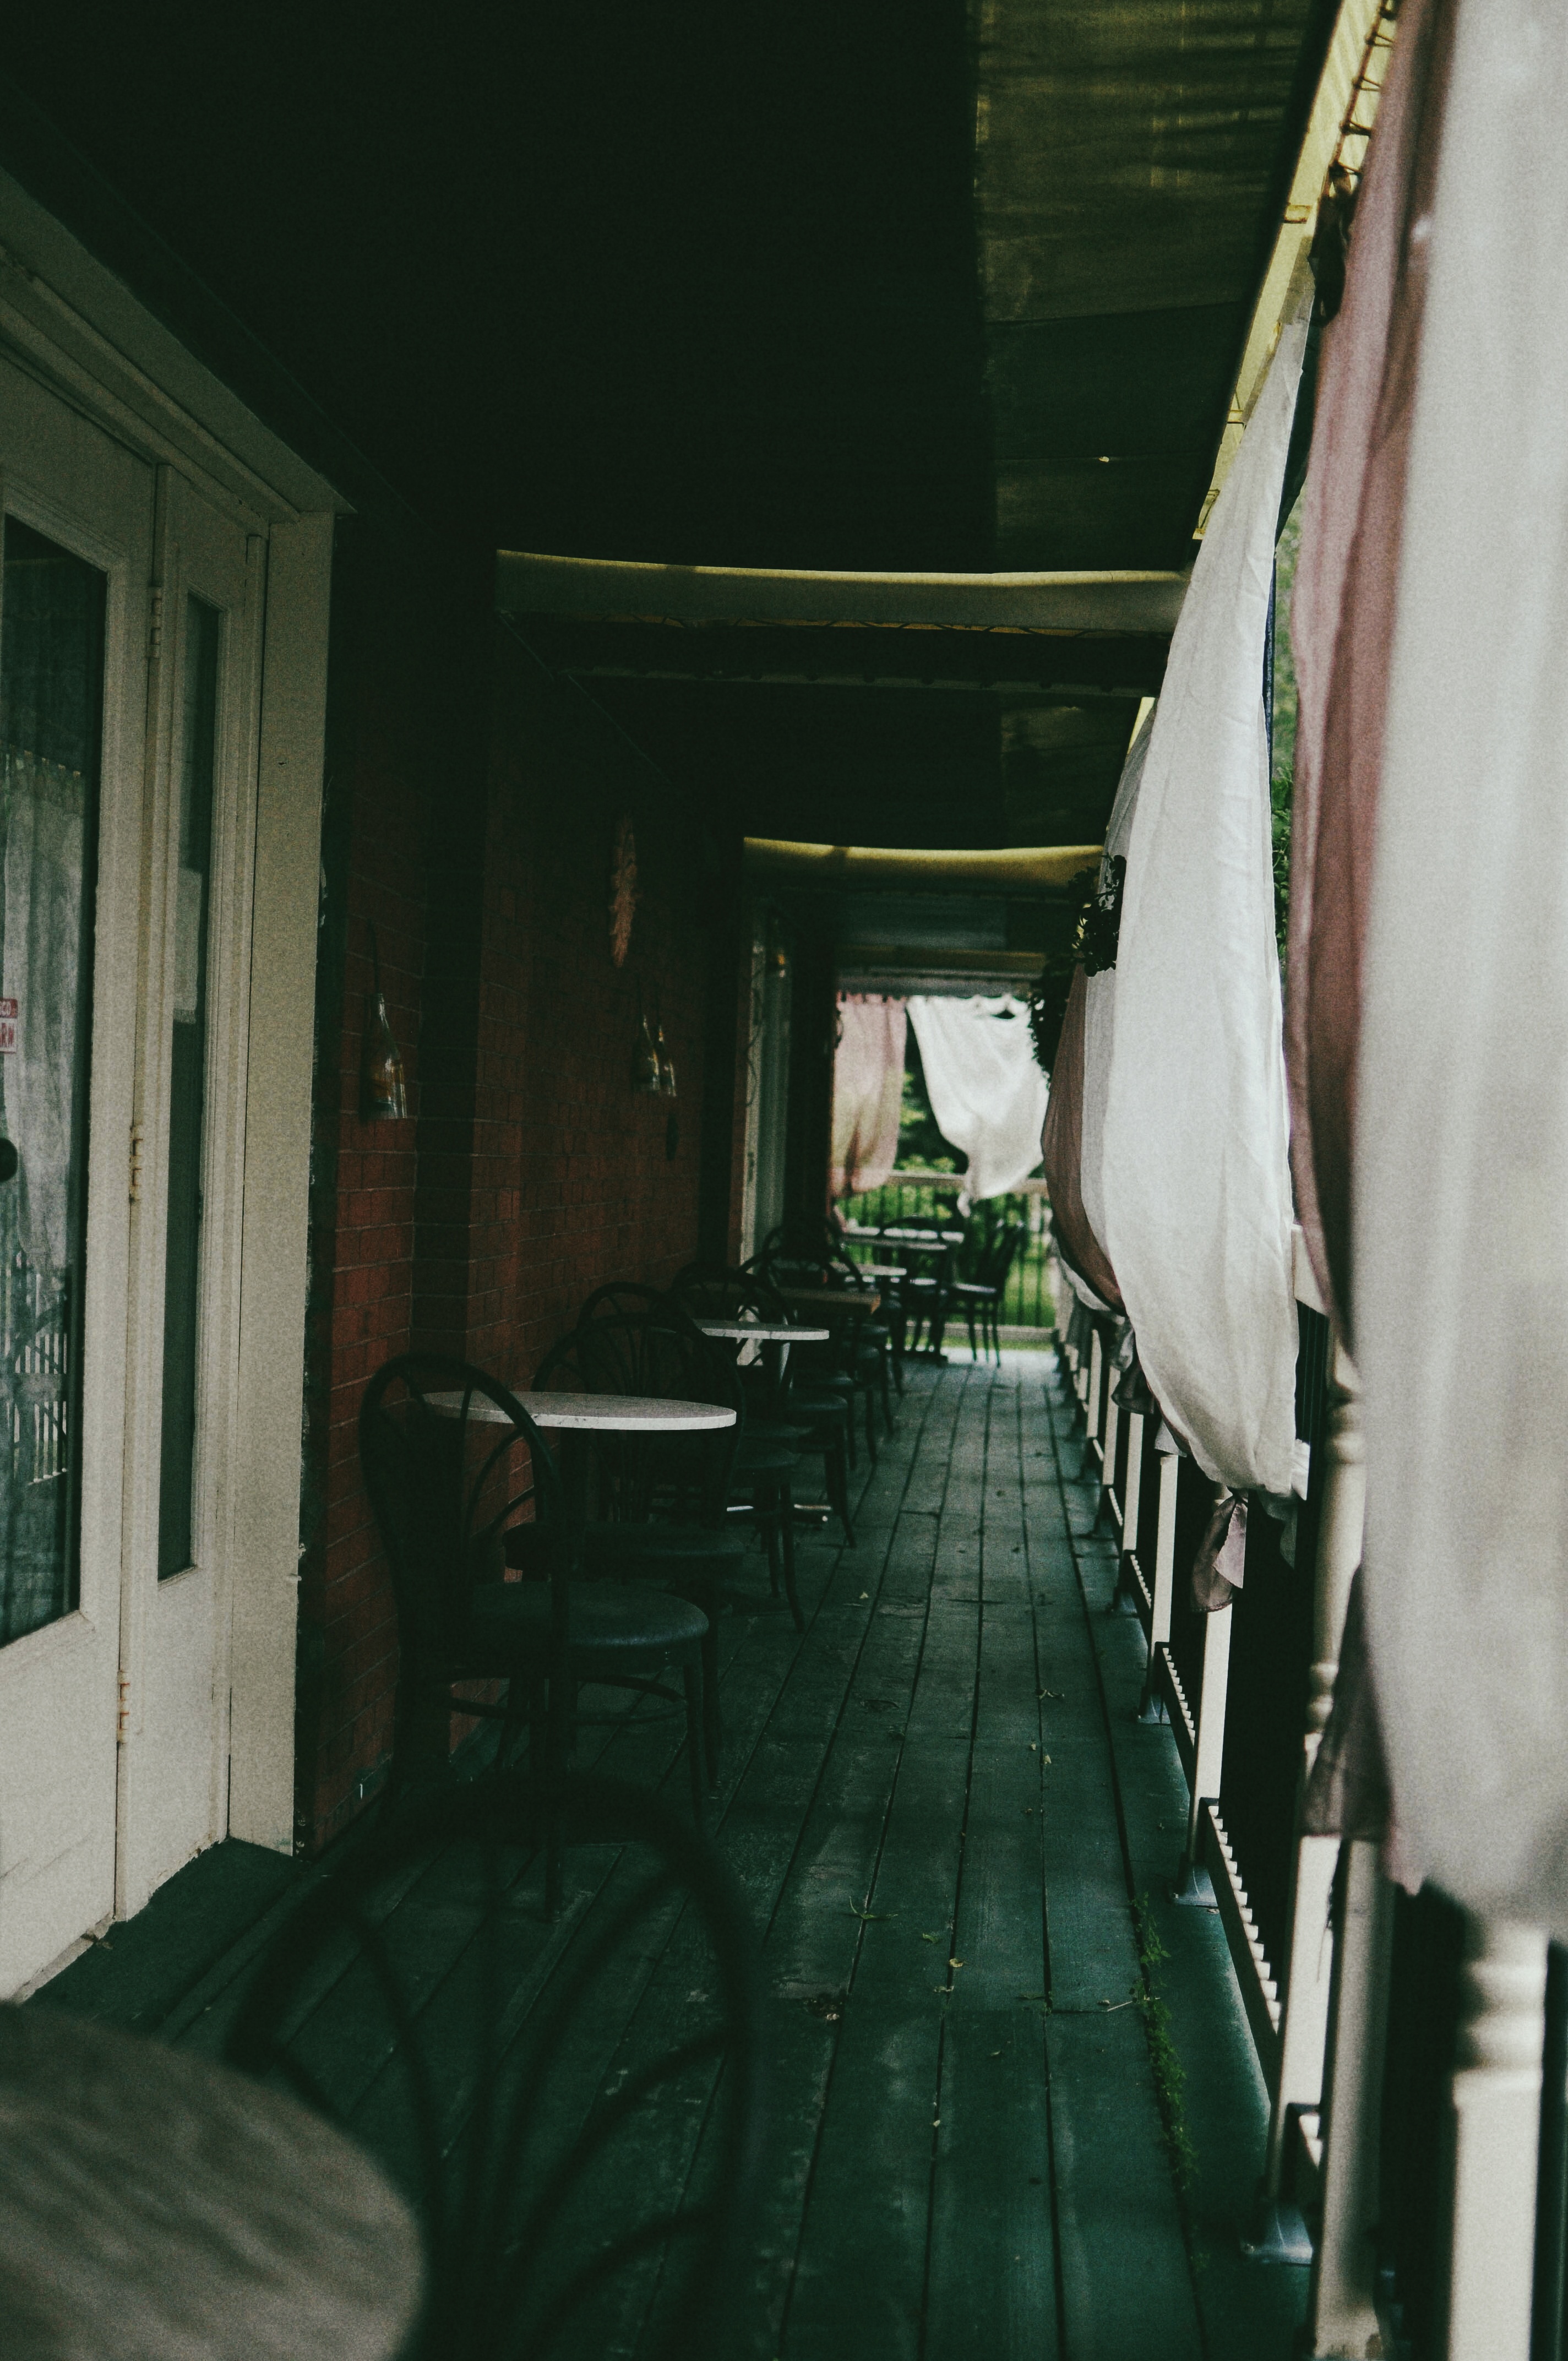
green, color, darkness, snapshot, image, screenshot